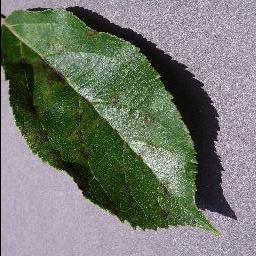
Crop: apple
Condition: scab